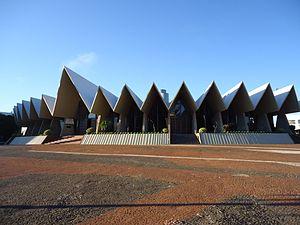
L'archidiocèse de Cascavel est une circonscription ecclésiastique de l'Église catholique au Brésil.